Whitey Bulger

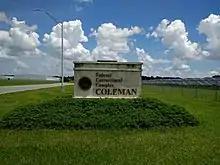
The United States Federal Correctional Complex Coleman where Bulger was held until October 2018

Authorities received a tip from a woman in Iceland that Bulger was living in an apartment near a beach in Santa Monica. "The Boston Globe" identified the tipster as Anna Björnsdóttir, a former model, actress, and Miss Iceland 1974, who lived in Bulger's neighborhood.